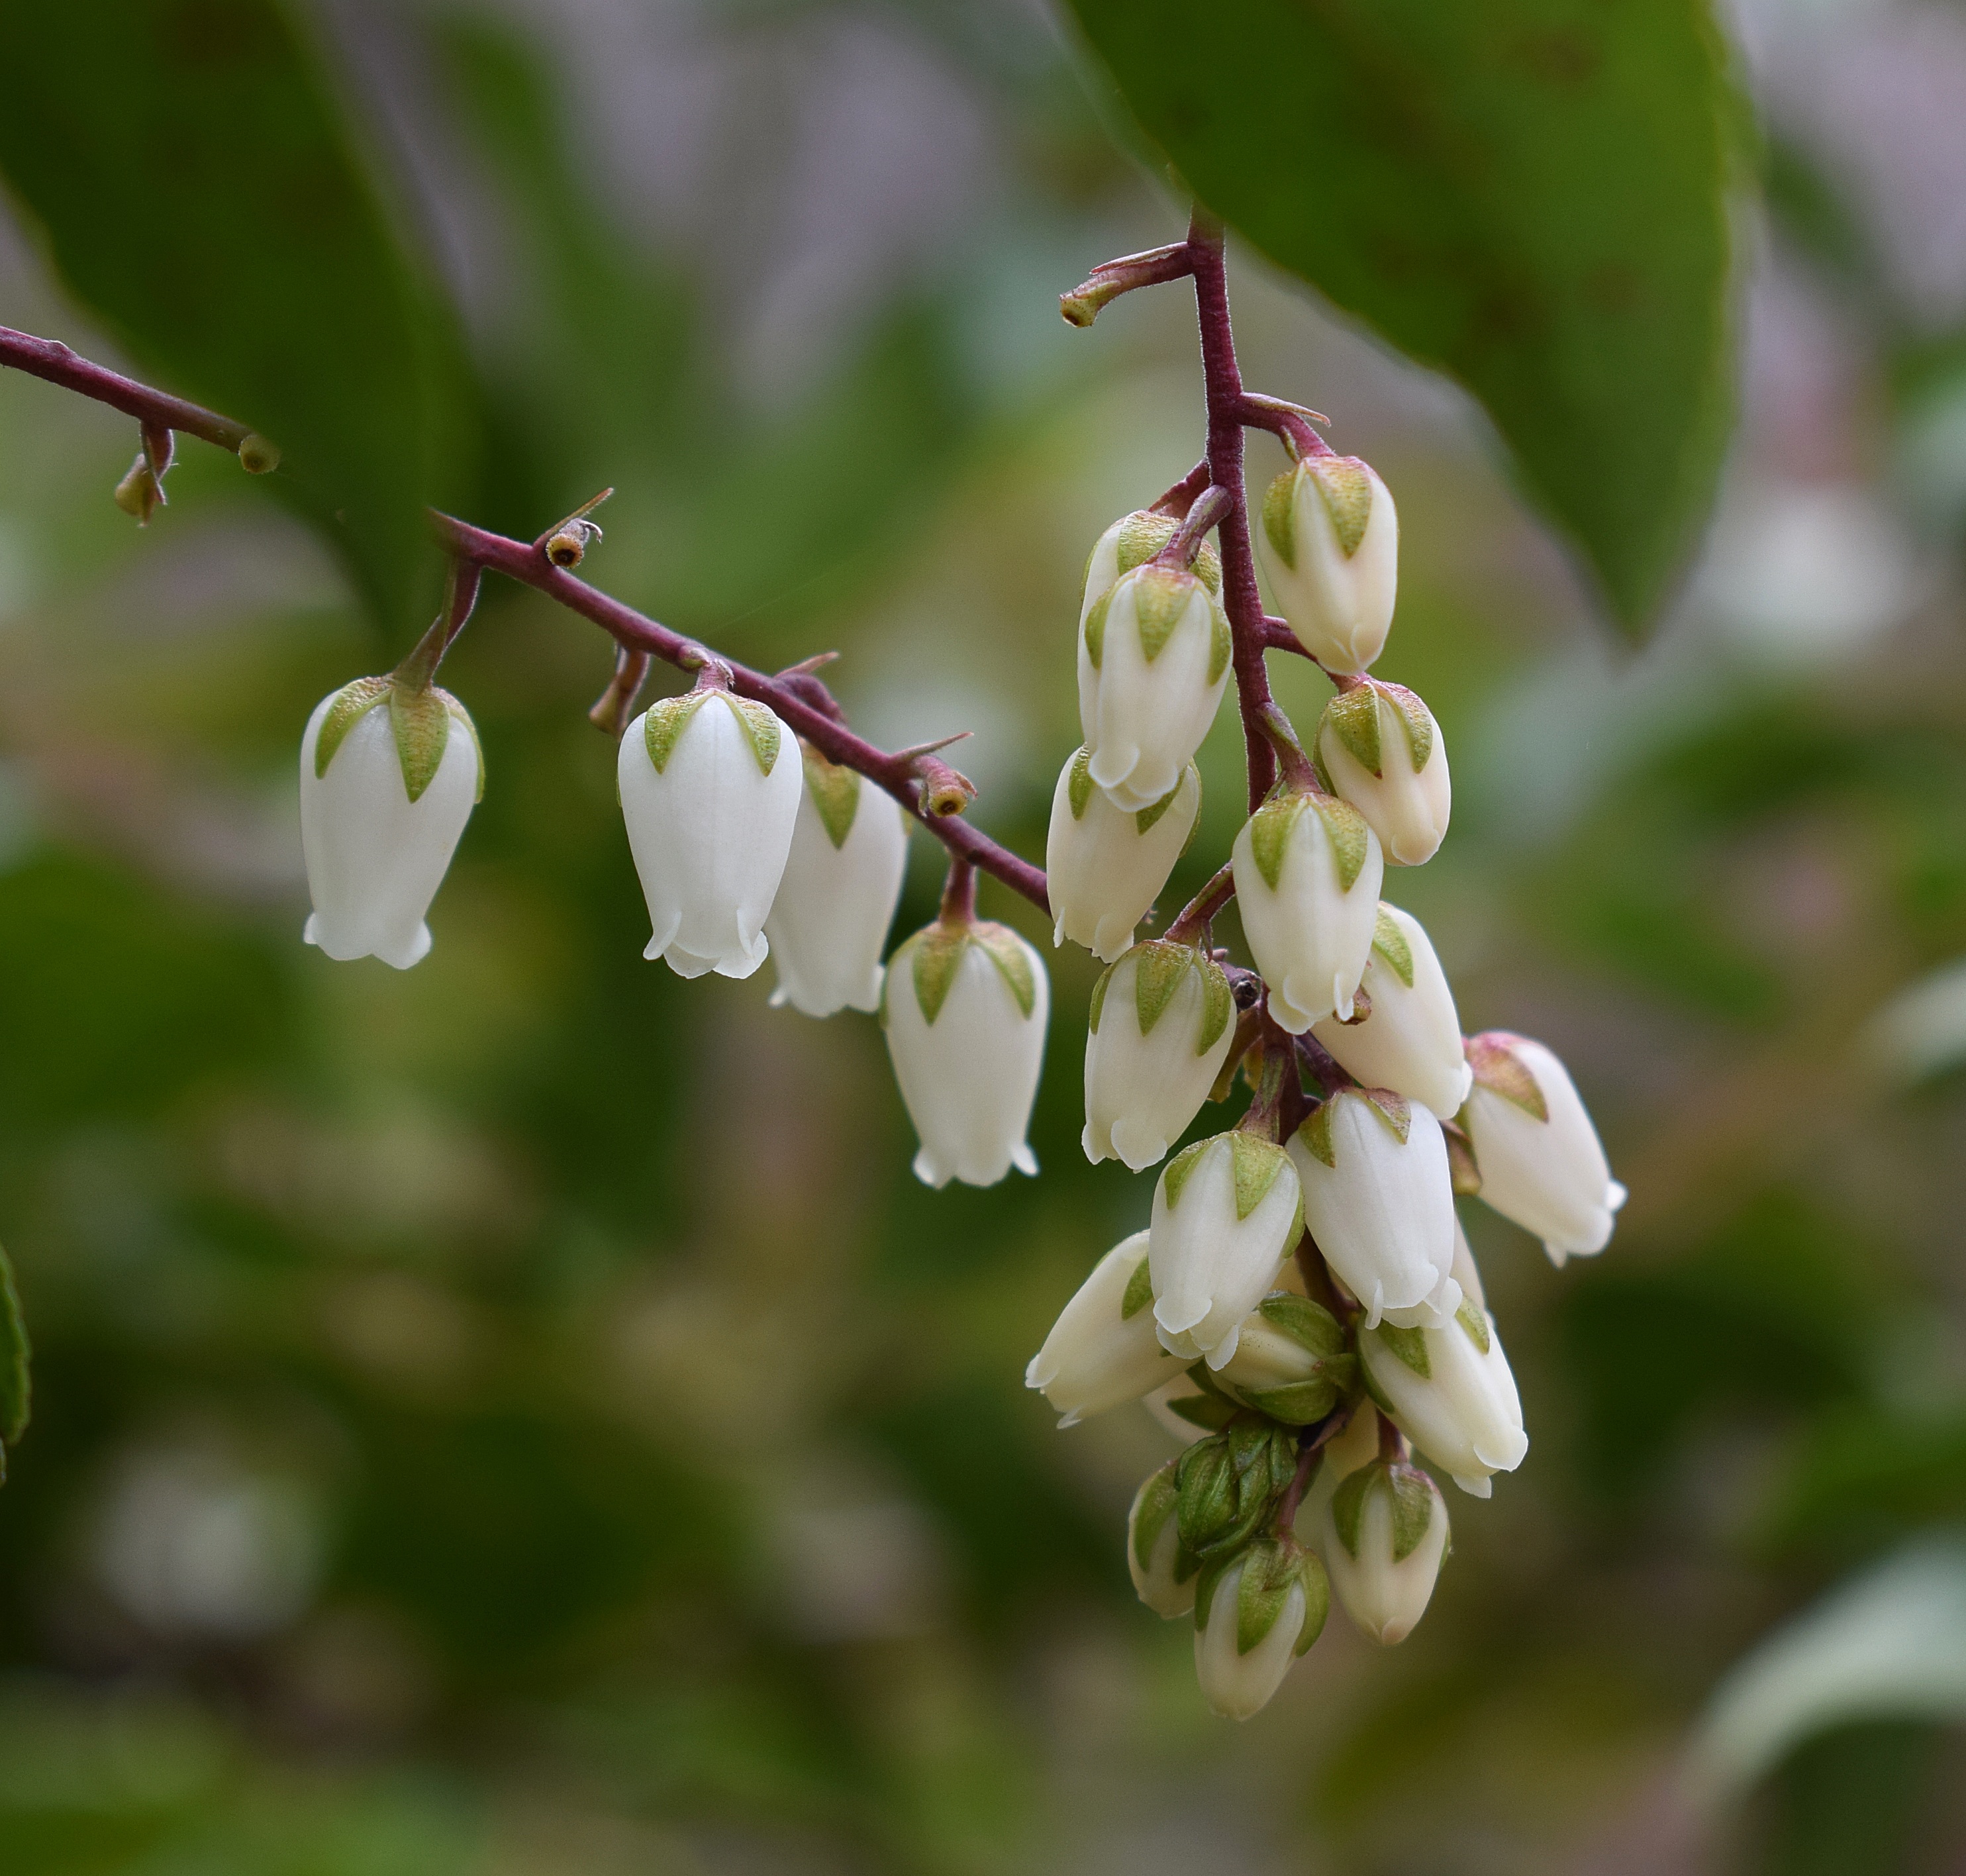
nature, flora, flower, plant, blossom, green, tree, botany, branch, land plant, close up, produce, macro photography, woody plant, leaf, flowering plant, shrub, wildflower, food, jasmine, fruit